Paolo Tagliavento

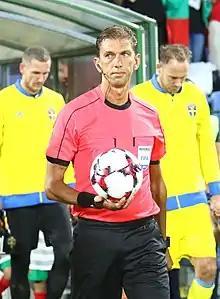
Tagliavento in 2017

Paolo Tagliavento (born 19 September 1972) is a former Italian association football referee officiated in the Serie A and UEFA competitions; namely the UEFA Champions League and UEFA Europa League.